Ajmer Lok Sabha constituency

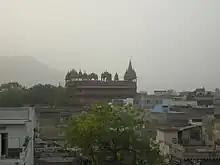
Ajmer Jain Temple, India

Ajmer Lok Sabha constituency is one of the 25 Lok Sabha (parliamentary) constituencies in Rajasthan state in India.